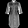
Label: Dress